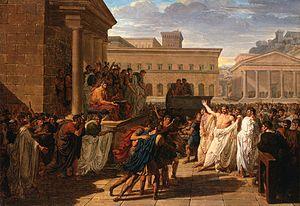
Louis Lafitte, né le 15 novembre 1770 à Paris et mort dans la même ville le 3 août 1828, est un peintre français.